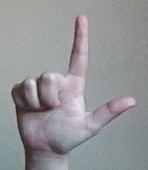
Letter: laam